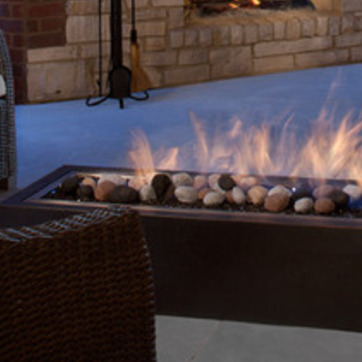
Material: other